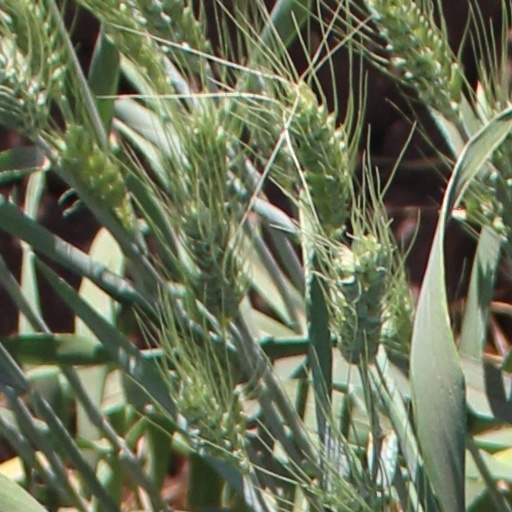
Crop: wheat